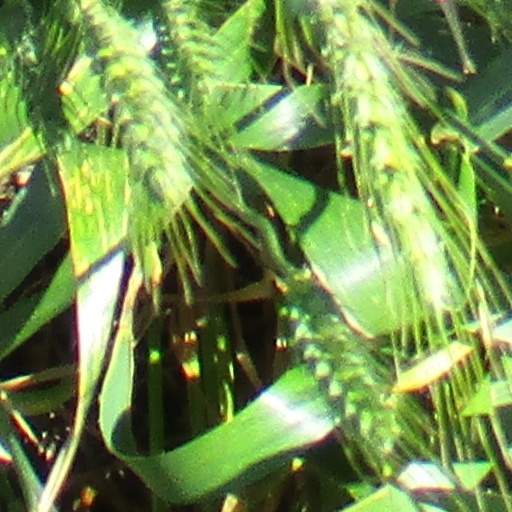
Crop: wheat